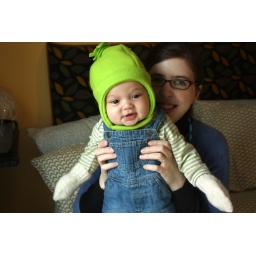
Green baby hat sewn by my mother, white baby mitts knitted by yours truly.